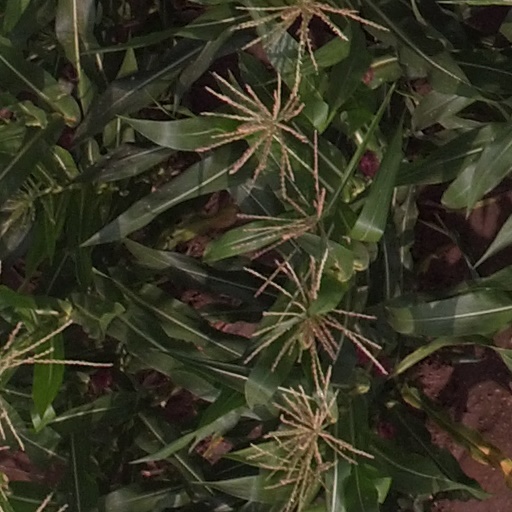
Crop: maize; corn